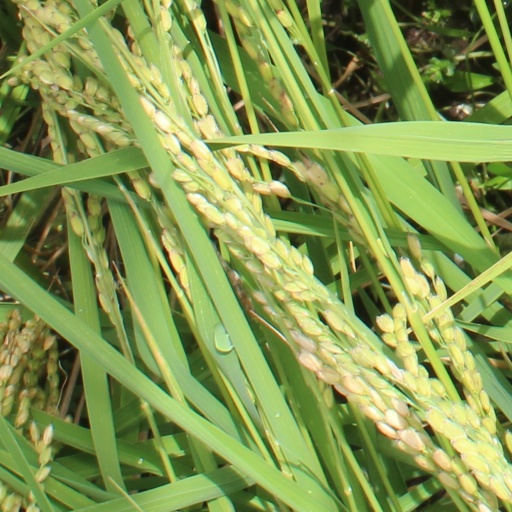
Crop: rice